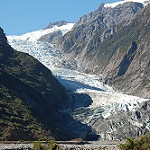
Label: glacier